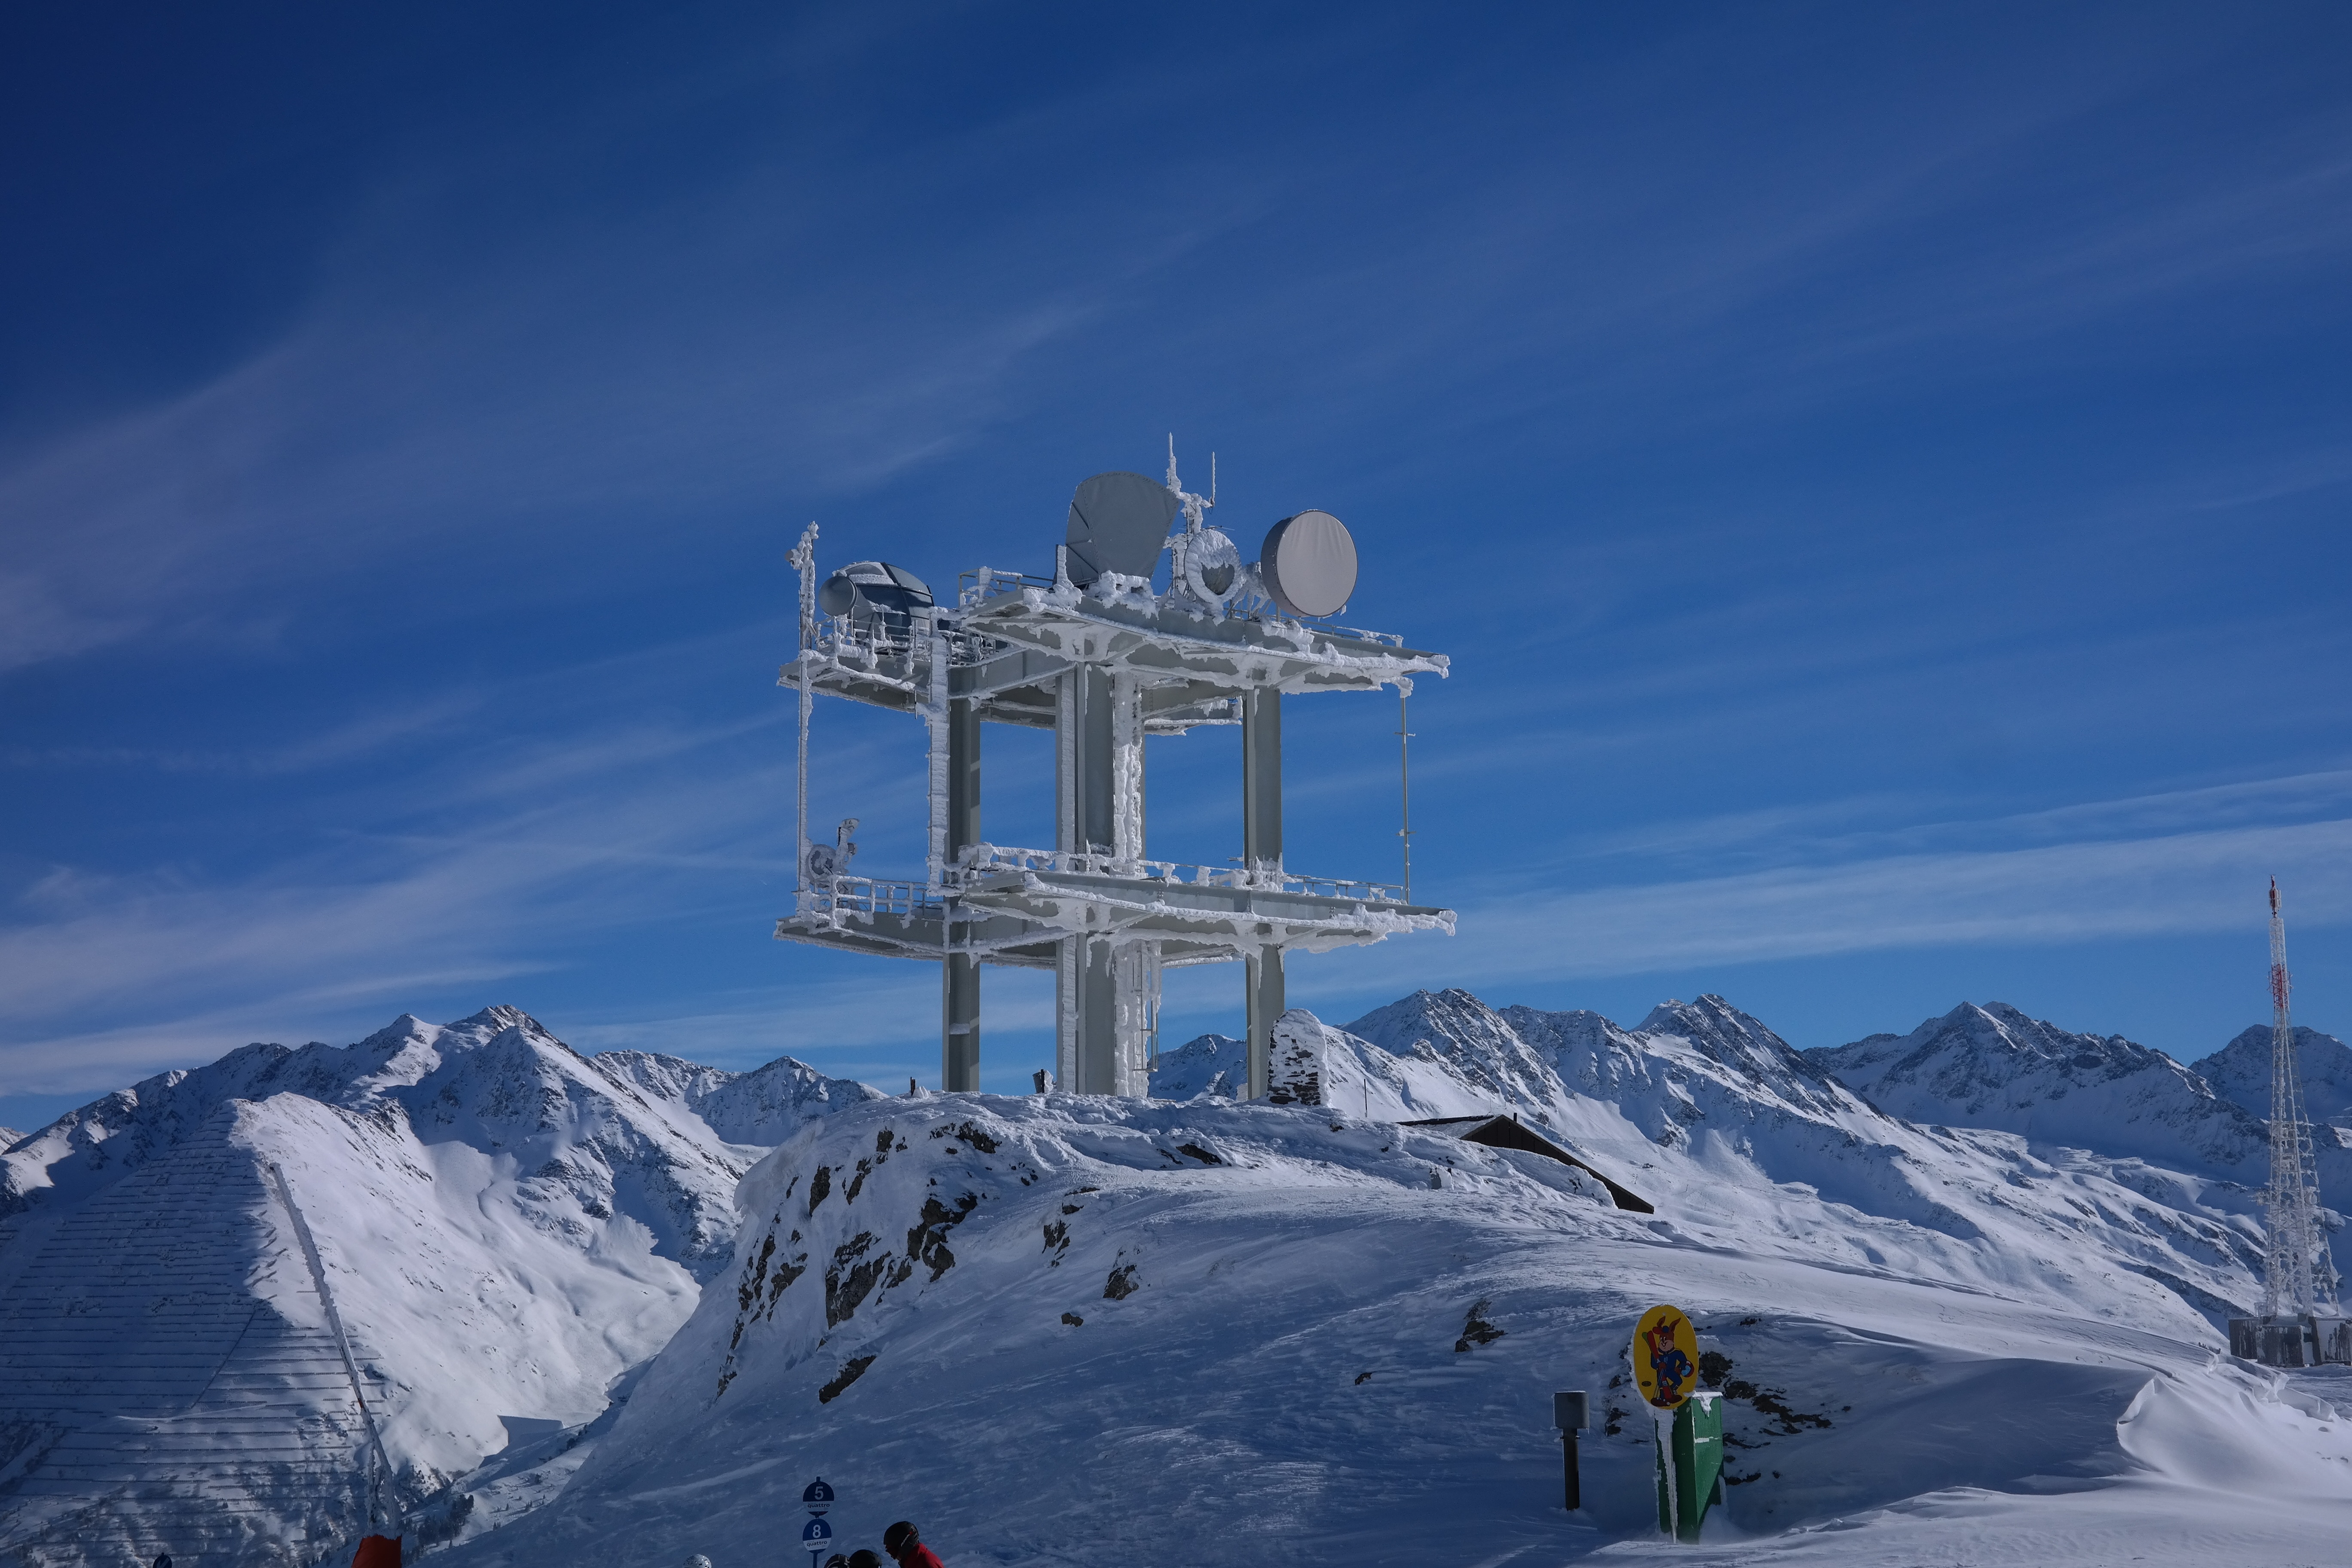
mountain, snow, cold, winter, technology, frost, mountain range, snowy, frozen, summit, resort, iced, alps, piste, antennas, mountainous landforms, send system